Gharshana

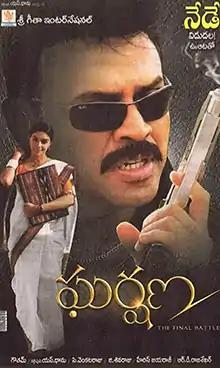
Theatrical release poster

Gharshana is a 2004 Indian Telugu-language action thriller film produced by G. Sivaraju, C. Venkatraju, and Kalaipuli S. Thanu. It is directed by Gautham Vasudev Menon, in his Telugu debut. It is the remake of the 2003 Tamil film, "Kaakha Kaakha". Venkatesh and Asin played the lead roles in the film, while the music was composed by Harris Jayaraj, who also composed for the original.